Kottagiri Saddle Dam

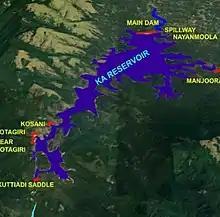
Kutyadi Reservoir layout

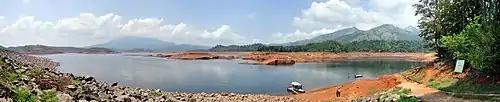
Kutyadi Augmentation Reservoir

Kutyadi Reservoir

The gross storage of Kuttiyadi Augmentation (Banasura sagar) Reservoir is 209 Mm3 and live storage 185 Mm3. The water stored in the reservoir is diverted to the reservoir of Kuttiyadi Hydro Electric Project through an interconnecting tunnel. The sill level of diversion tunnel at inlet is 750.83 m. The size and shape of tunnel is varying. It is varying from 2.35 m dia. circular lined tunnel for a length of 890 m and 2.85 m D-shaped unlined tunnel for a length of 3873 m. Maximum diversion is11.6 m3/s. The diverted water is used for power generation from Kuttiyadi Power Station. FRL of the reservoir is 775.60 m. Top level of dam is 778.50 m. There are four radial gates, each of size 10.97 m x 9.20 m. Crest level of spillway is 767.00 m. Spillway capacity is 1664 m3/s. One lower level outlet is provided in the spillway structure at 750.75 m of size 1.10 m X 1.75 m to release irrigation requirement.